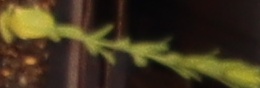
Label: Flax